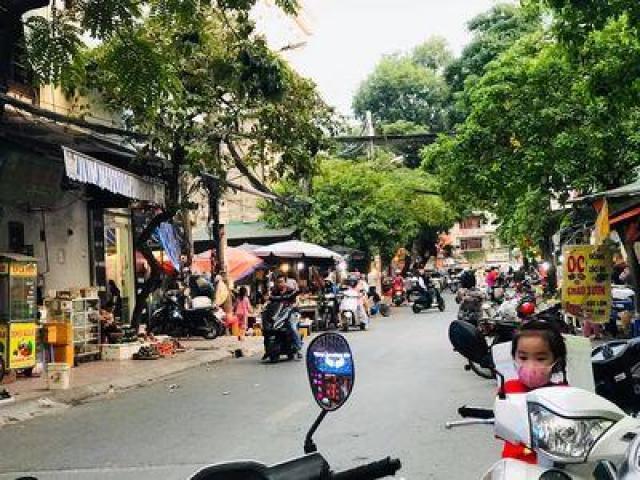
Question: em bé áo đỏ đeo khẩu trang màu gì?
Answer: em bé áo đỏ đeo khẩu trang màu hồng